Ismael Hernández (pentathlete)

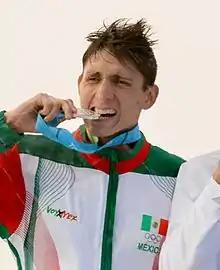
Hernández at the 2015 Pan American Games

Ismael Marcelo Hernández Uscanga (born 23 January 1990) is a Mexican modern pentathlete. He won a bronze medal at the 2016 Summer Olympics, after having finished 23rd in the previous World Championships. He was awarded with the "Premio Nacional del Deporte" given by the Mexican Secretariat of Public Education in 2016.